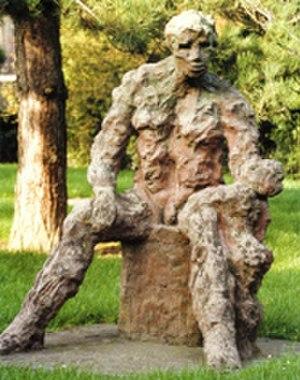
La Paternité assise, Silviane Léger, 1987
Silviane Léger, née le 22 mai 1945 à Lille, décédée le 9 février 2012 à Tourcoing, est une sculptrice française.